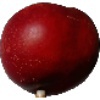
Label: nectarine